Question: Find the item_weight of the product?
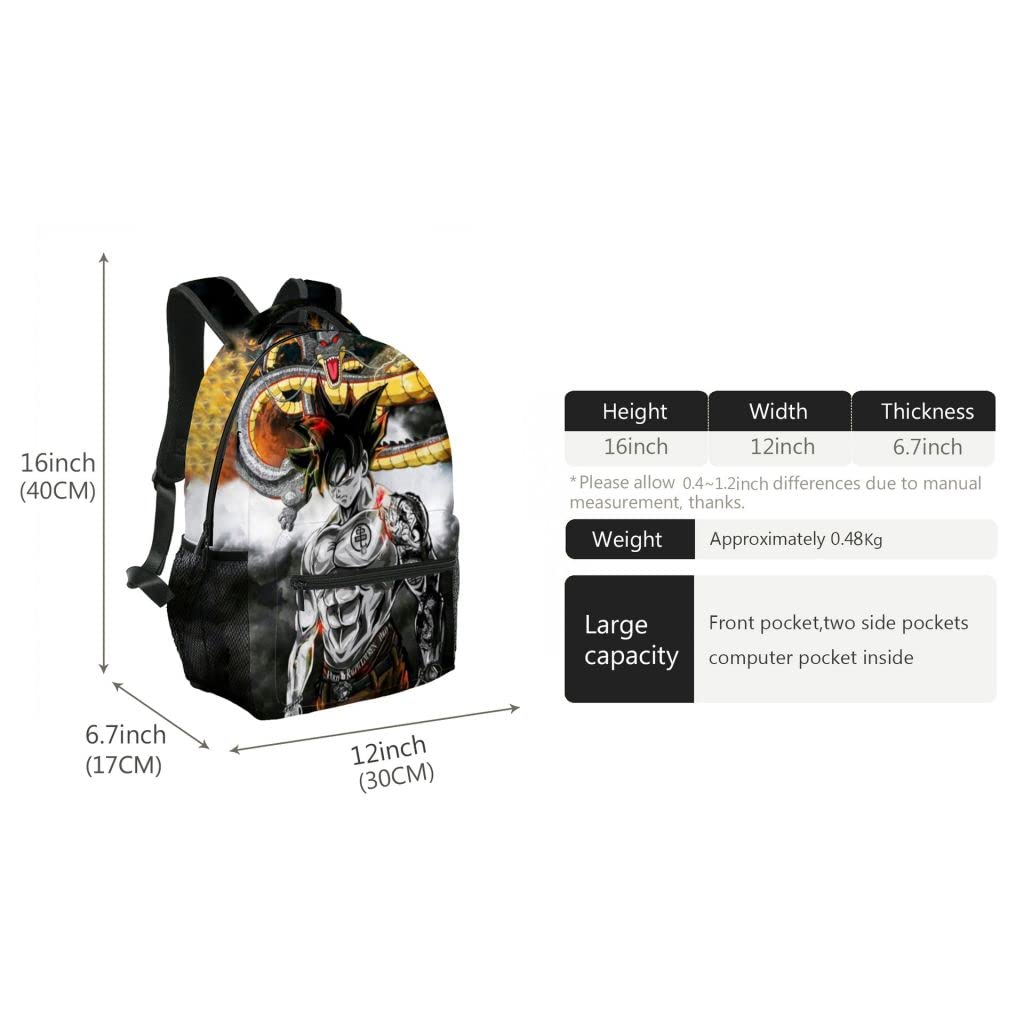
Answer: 0.48 kilogram